Royal Tyrone Fusiliers

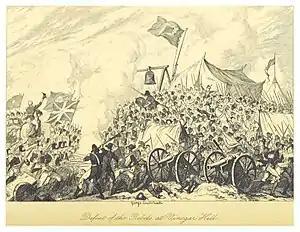
The Battle of Vinegar Hill depicted by George Cruikshank in 1845.

The Light Company of the Royal Tyrone Militia was still detached in County Kildare when the Irish Rebellion broke out. One detachment had been at Ballymore Eustace since 10 May in company with elements of the 9th Light Dragoons, the Antrim and the Armagh Militia. Early on 24 May armed men broke into the room of the detachment commander, but were beaten off. Several houses in which soldiers were quartered were set on fire and in the attack seven dragoons and four militiamen and Lt McFarland of the Royal Tyrones were killed in the Battle of Ballymore-Eustace. The dragoons later drove off the attackers. Meanwhile, Lt Eadie and a party of 23 of the Royal Tyrones who had been stationed for some months at Ballitore had been ordered to join the rest of the company at Calverstown. Having stopped for breakfast at Narraghmore, the party was too late to save a number of loyalists being killed by rebels. However, he placed his men behind a wall and ambushed the rebels with a volley. They retired to Ballitore, where they gained reinforcements and pursued Eadie's party towards Calverstown. By the time a large force of militia and fencibles was assembled Ballintore had been abandoned, but the Tyrone militiamen were able to identify one rebel leader, who was killed by the Suffolk Fencibles. The Light Company of the Royal Tyrone Militia subsequently saw action with 1st Light Battalion at the Battles of Tubberneering (4 June), Arklow (9 June) and Vinegar Hill (21 June).